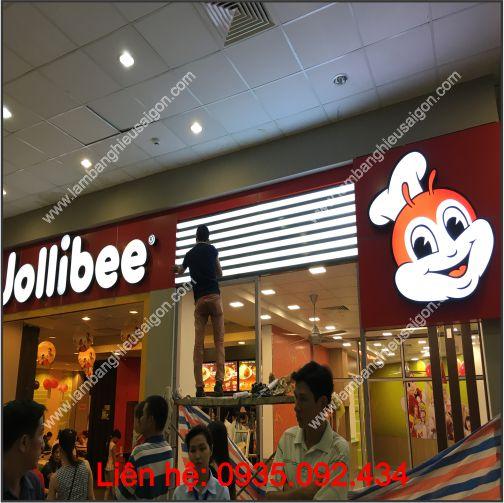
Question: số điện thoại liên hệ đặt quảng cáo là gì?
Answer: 0935092434